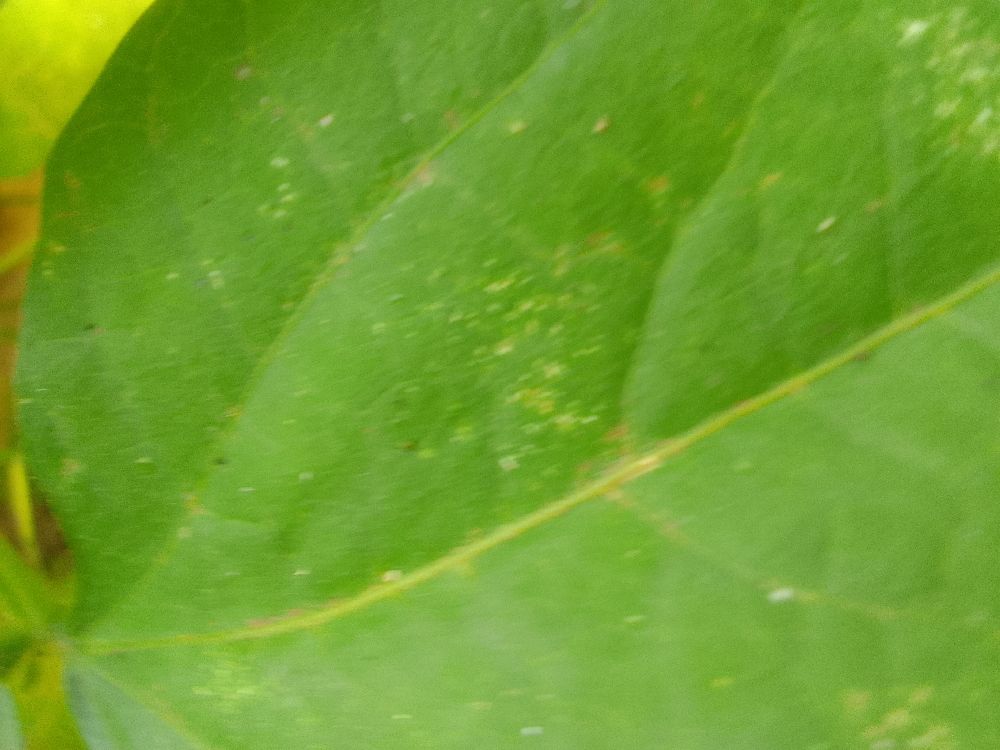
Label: healthy